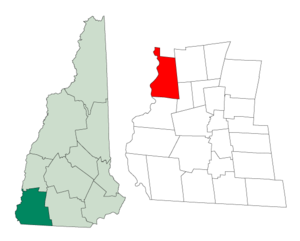
Walpole est une municipalité américaine située dans le comté de Cheshire au New Hampshire. Selon le recensement de 2010, sa population est de 3 734 habitants, dont 605 à Walpole CDP et 828 à North Walpole CDP.